Culture of Guam

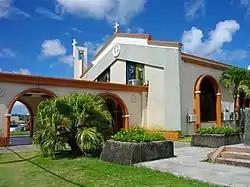
St. Anthony Catholic Church, Guam

Historically, the native people of Guam venerated the bones of their ancestors, keeping the skulls in their houses in small baskets, and practicing incantations before them when it was desired to attain certain objects. The spirits of the dead were called "aniti", and were supposed to dwell in the forests, often visiting the villages at certain times, causing bad dreams and having special sway over fisheries. People who died a violent death were said to go afterwards to a place called "Zazarraguan". Those dying a more peaceful death were said to have instead gone to a subterranean paradise containing coconut groves and banana plantations, as well as sugar cane and other edible fruits.